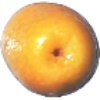
Label: Kumquats 1